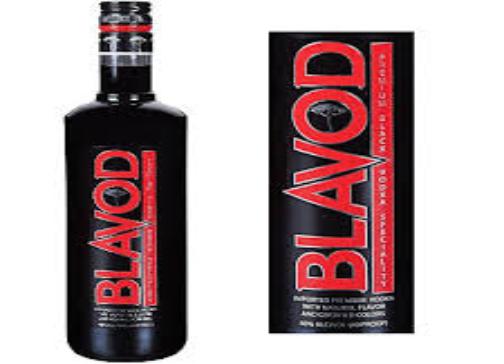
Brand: Blavod
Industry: Food